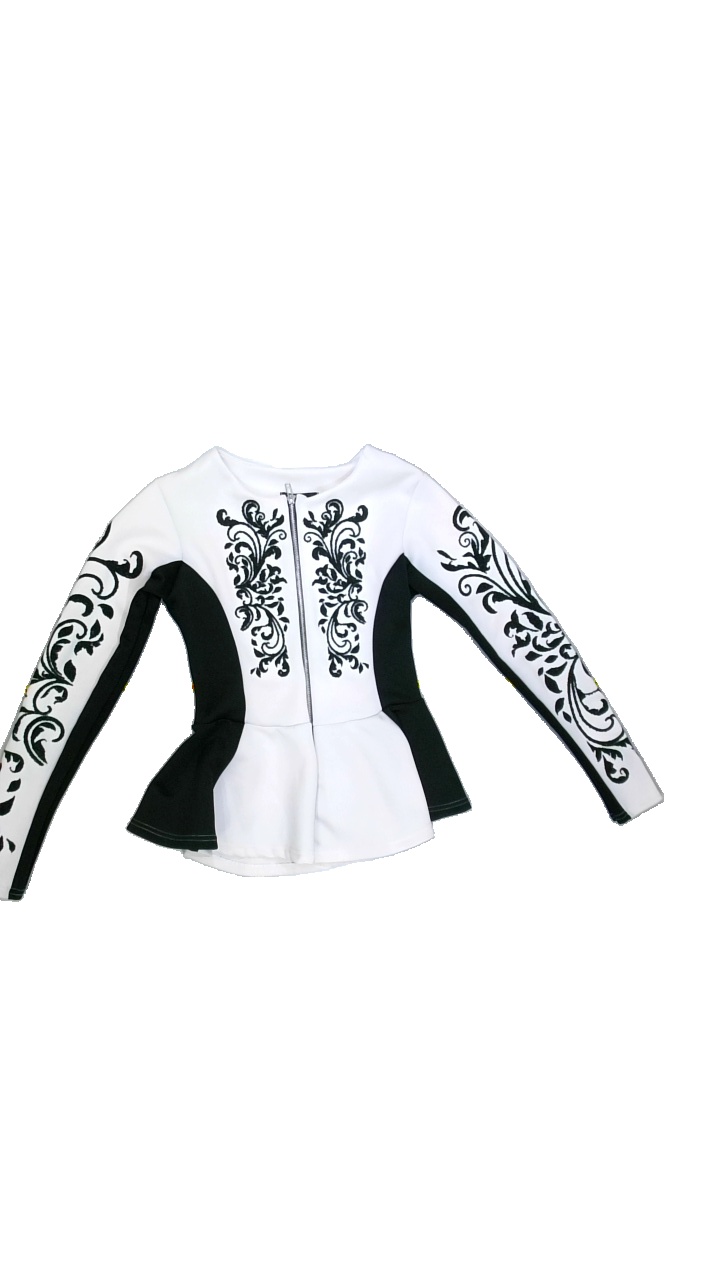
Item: Jacker (Ladies)
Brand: Not Applicable
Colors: White, Black
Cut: Regular, C-collar
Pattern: Glitter
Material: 95%polyester 5%elastane
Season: All
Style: No trend
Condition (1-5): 5
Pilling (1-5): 5
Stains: No
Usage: Reuse
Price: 100-150